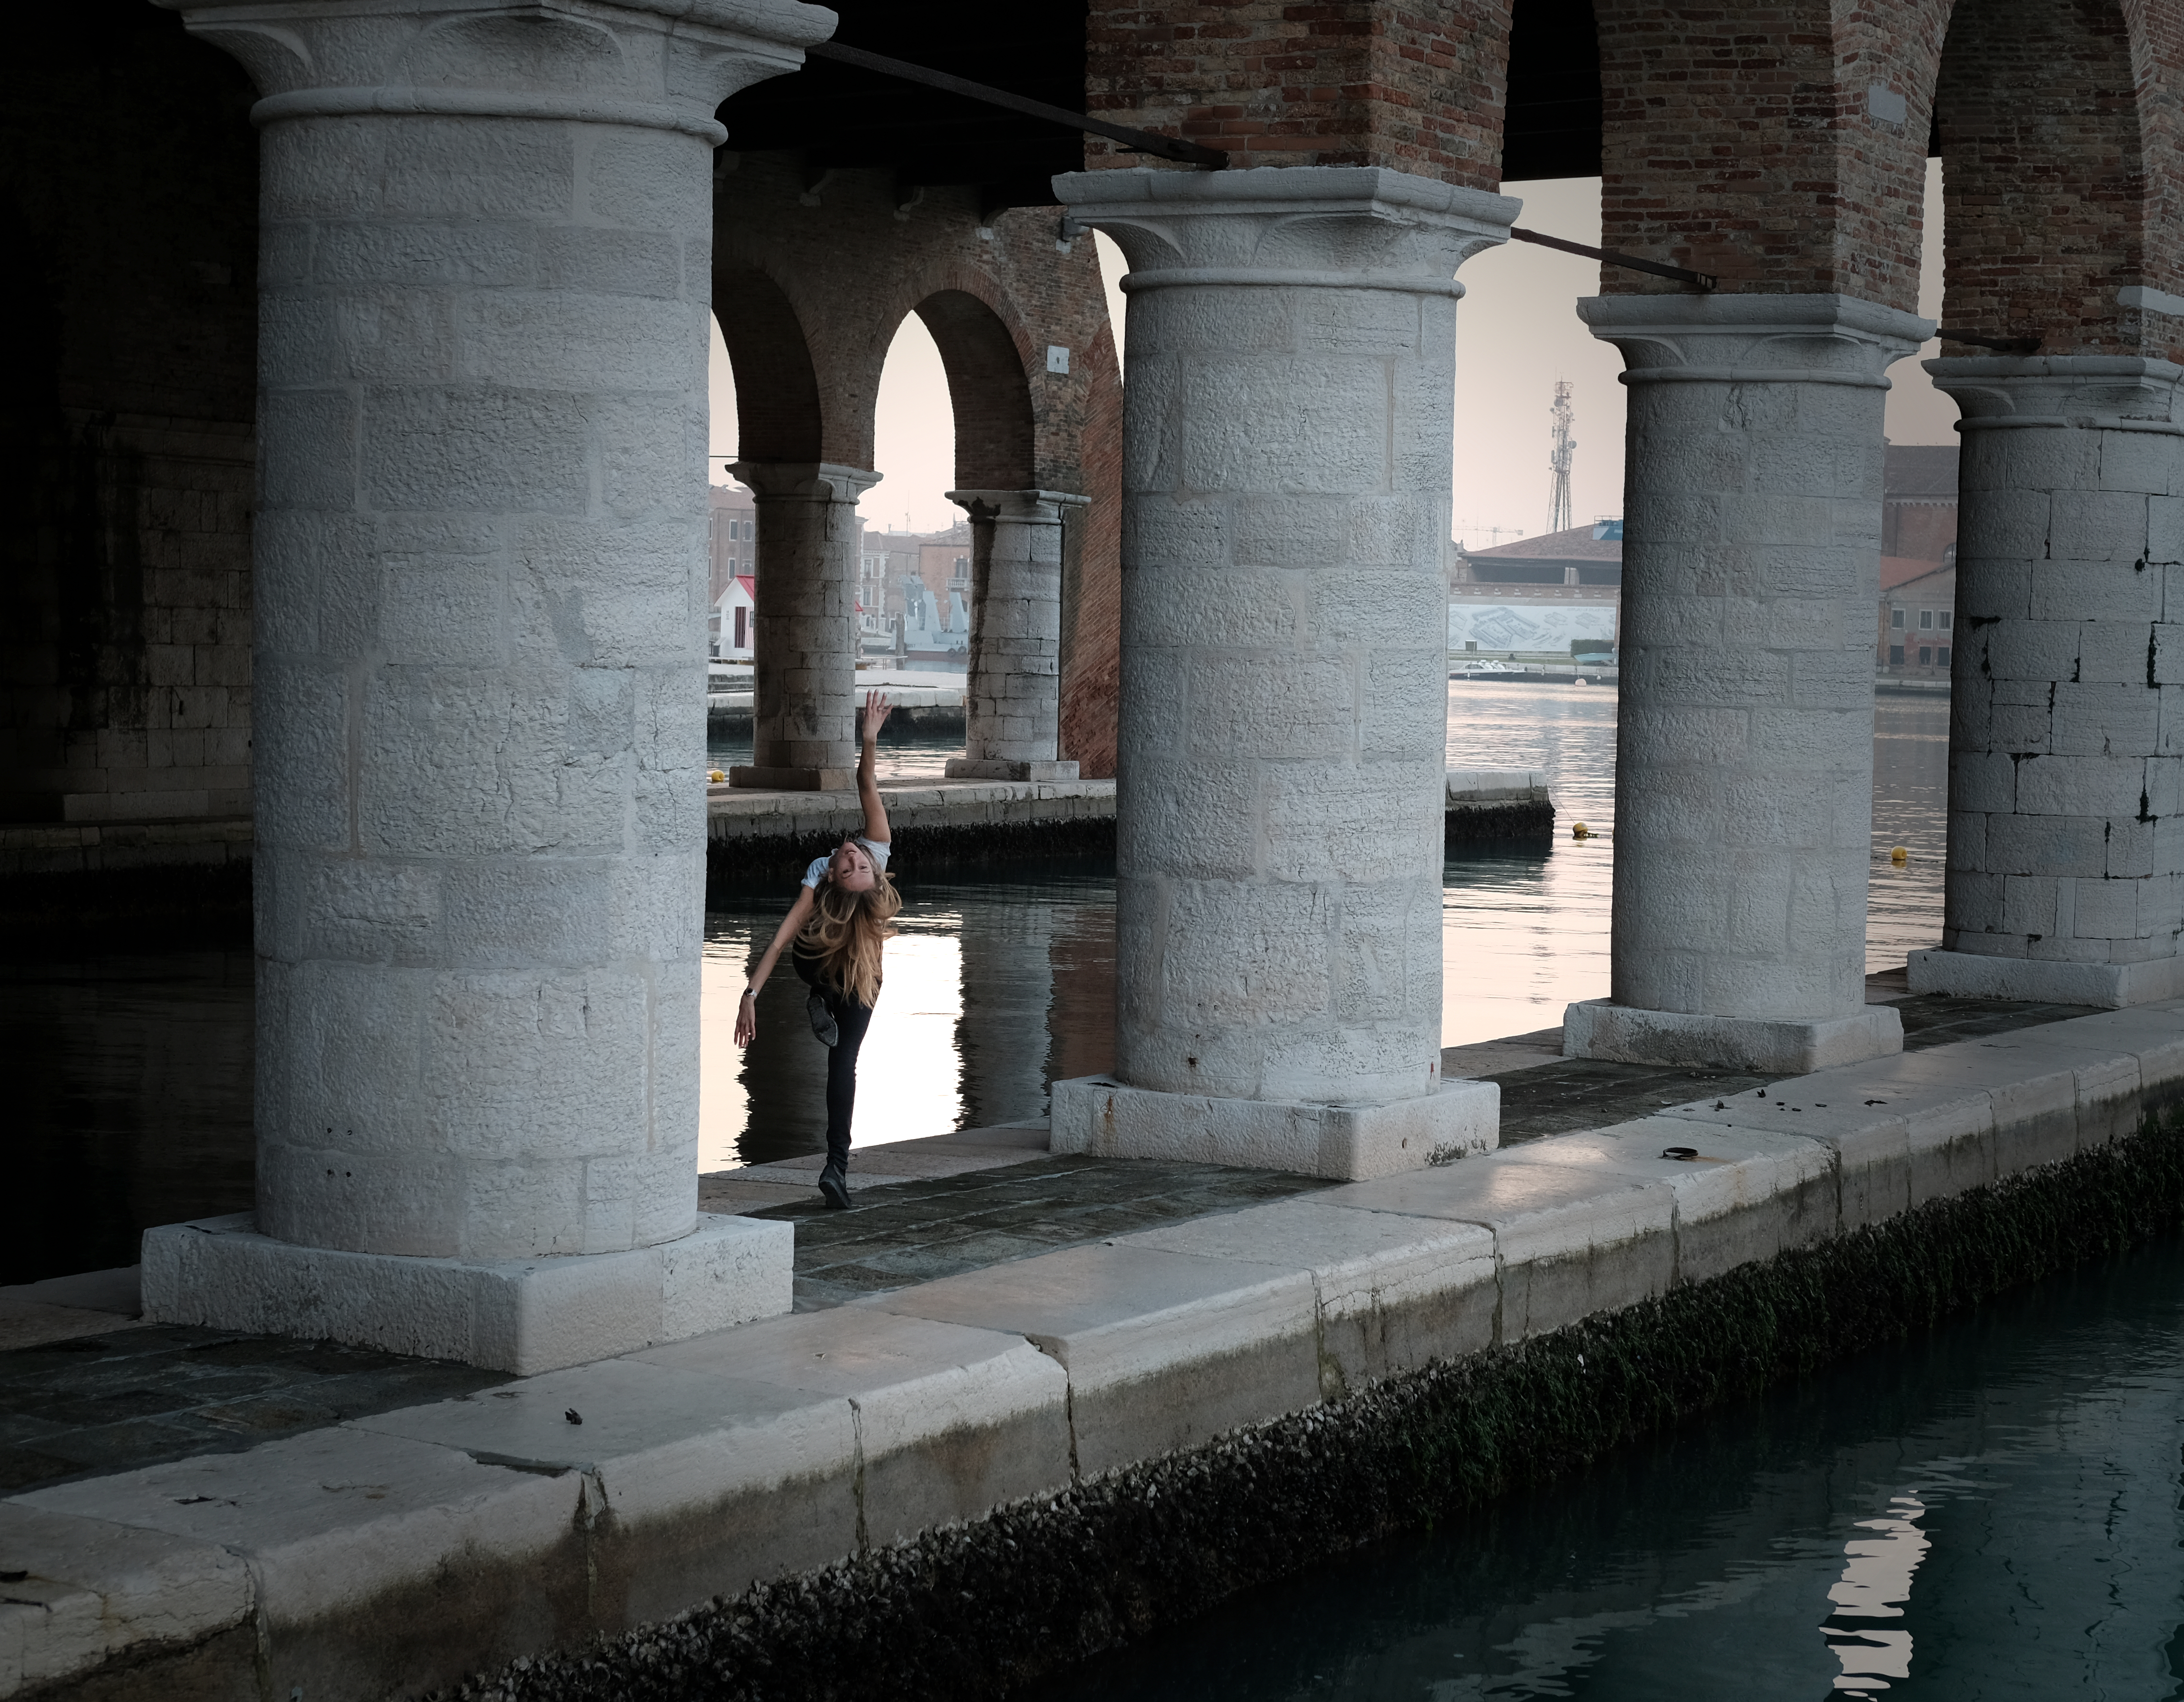
column, architecture, arch, ancient roman architecture, building, historic site, arcade